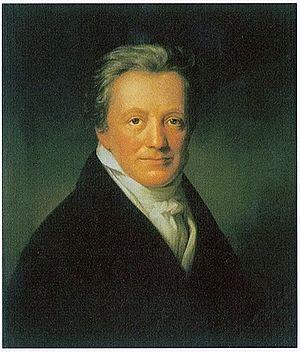
Christian Johann Heinrich Heine [ˈkʁɪsti̯an ˈjoːhan ˈhaɪnʁɪç ˈhaɪnə], né le 13 décembre 1797 à Düsseldorf, Duché de Berg, sous le nom de Harry Heine et mort le 17 février 1856 à Paris sous le nom de Henri Heine, est un écrivain allemand du XIXᵉ siècle.